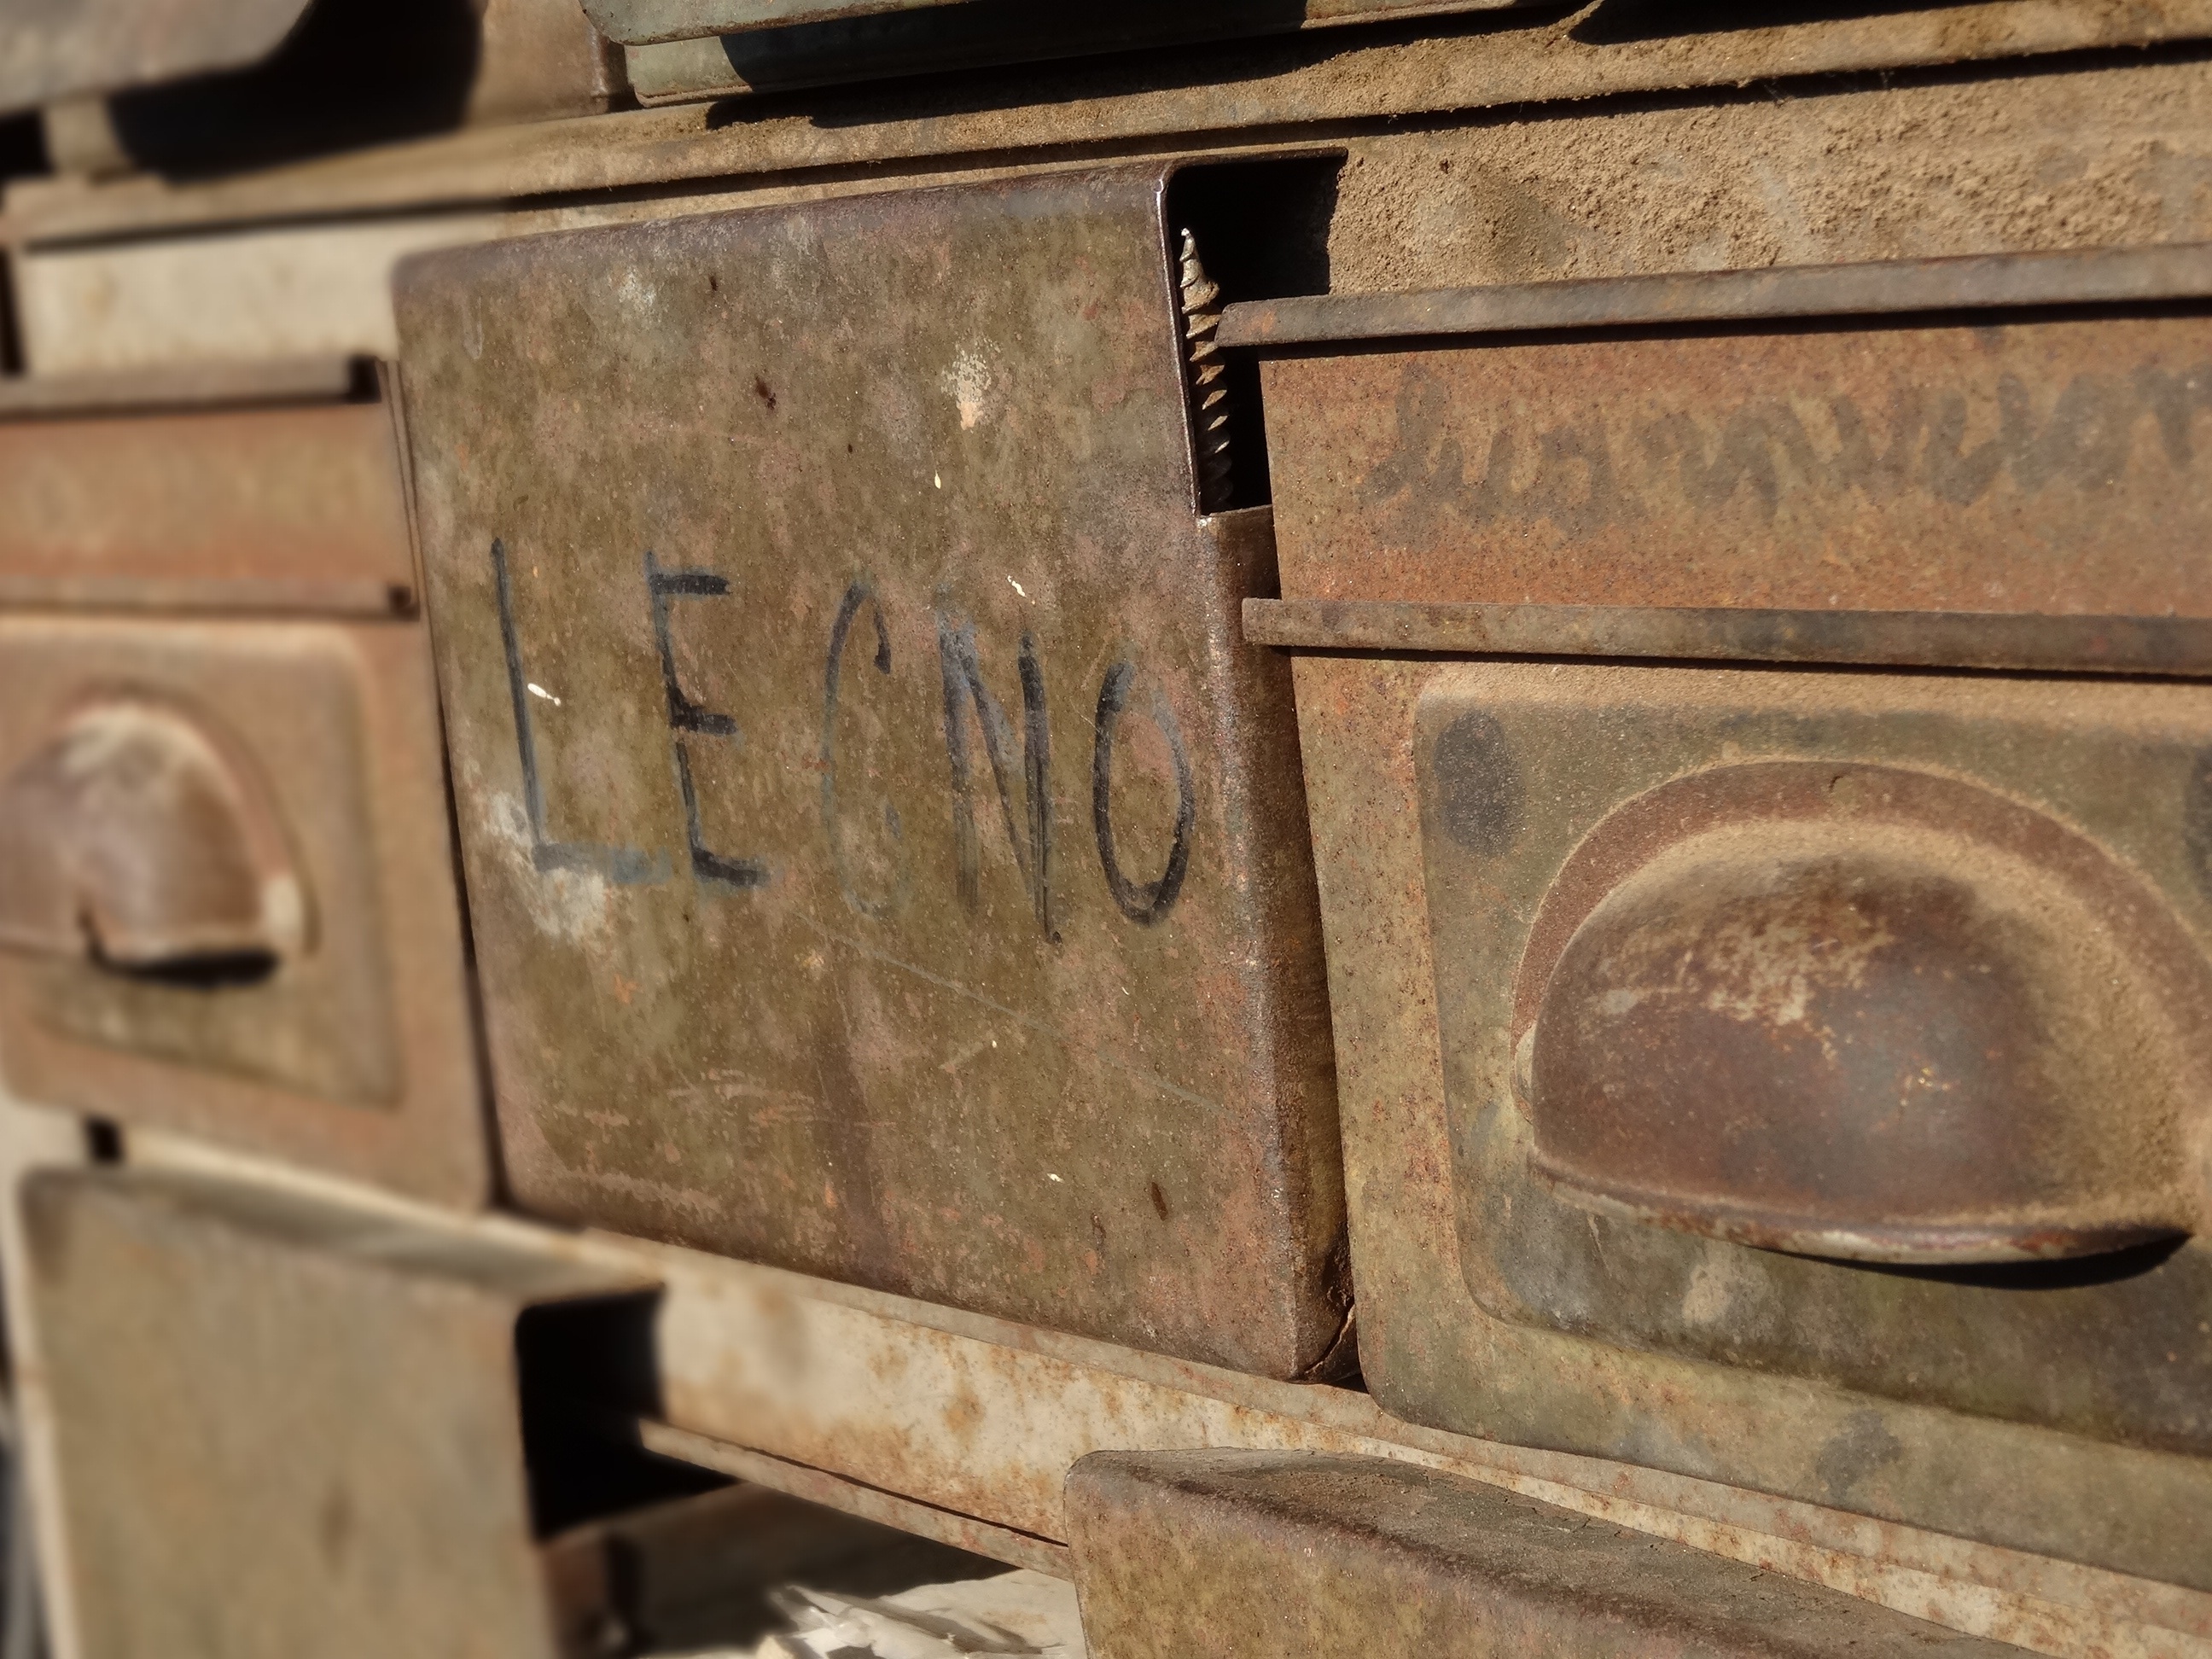
wood, old, tool, metal, box, furniture, material, handle, container, rusty, rusted, drawers, patina, man made object, automotive exterior